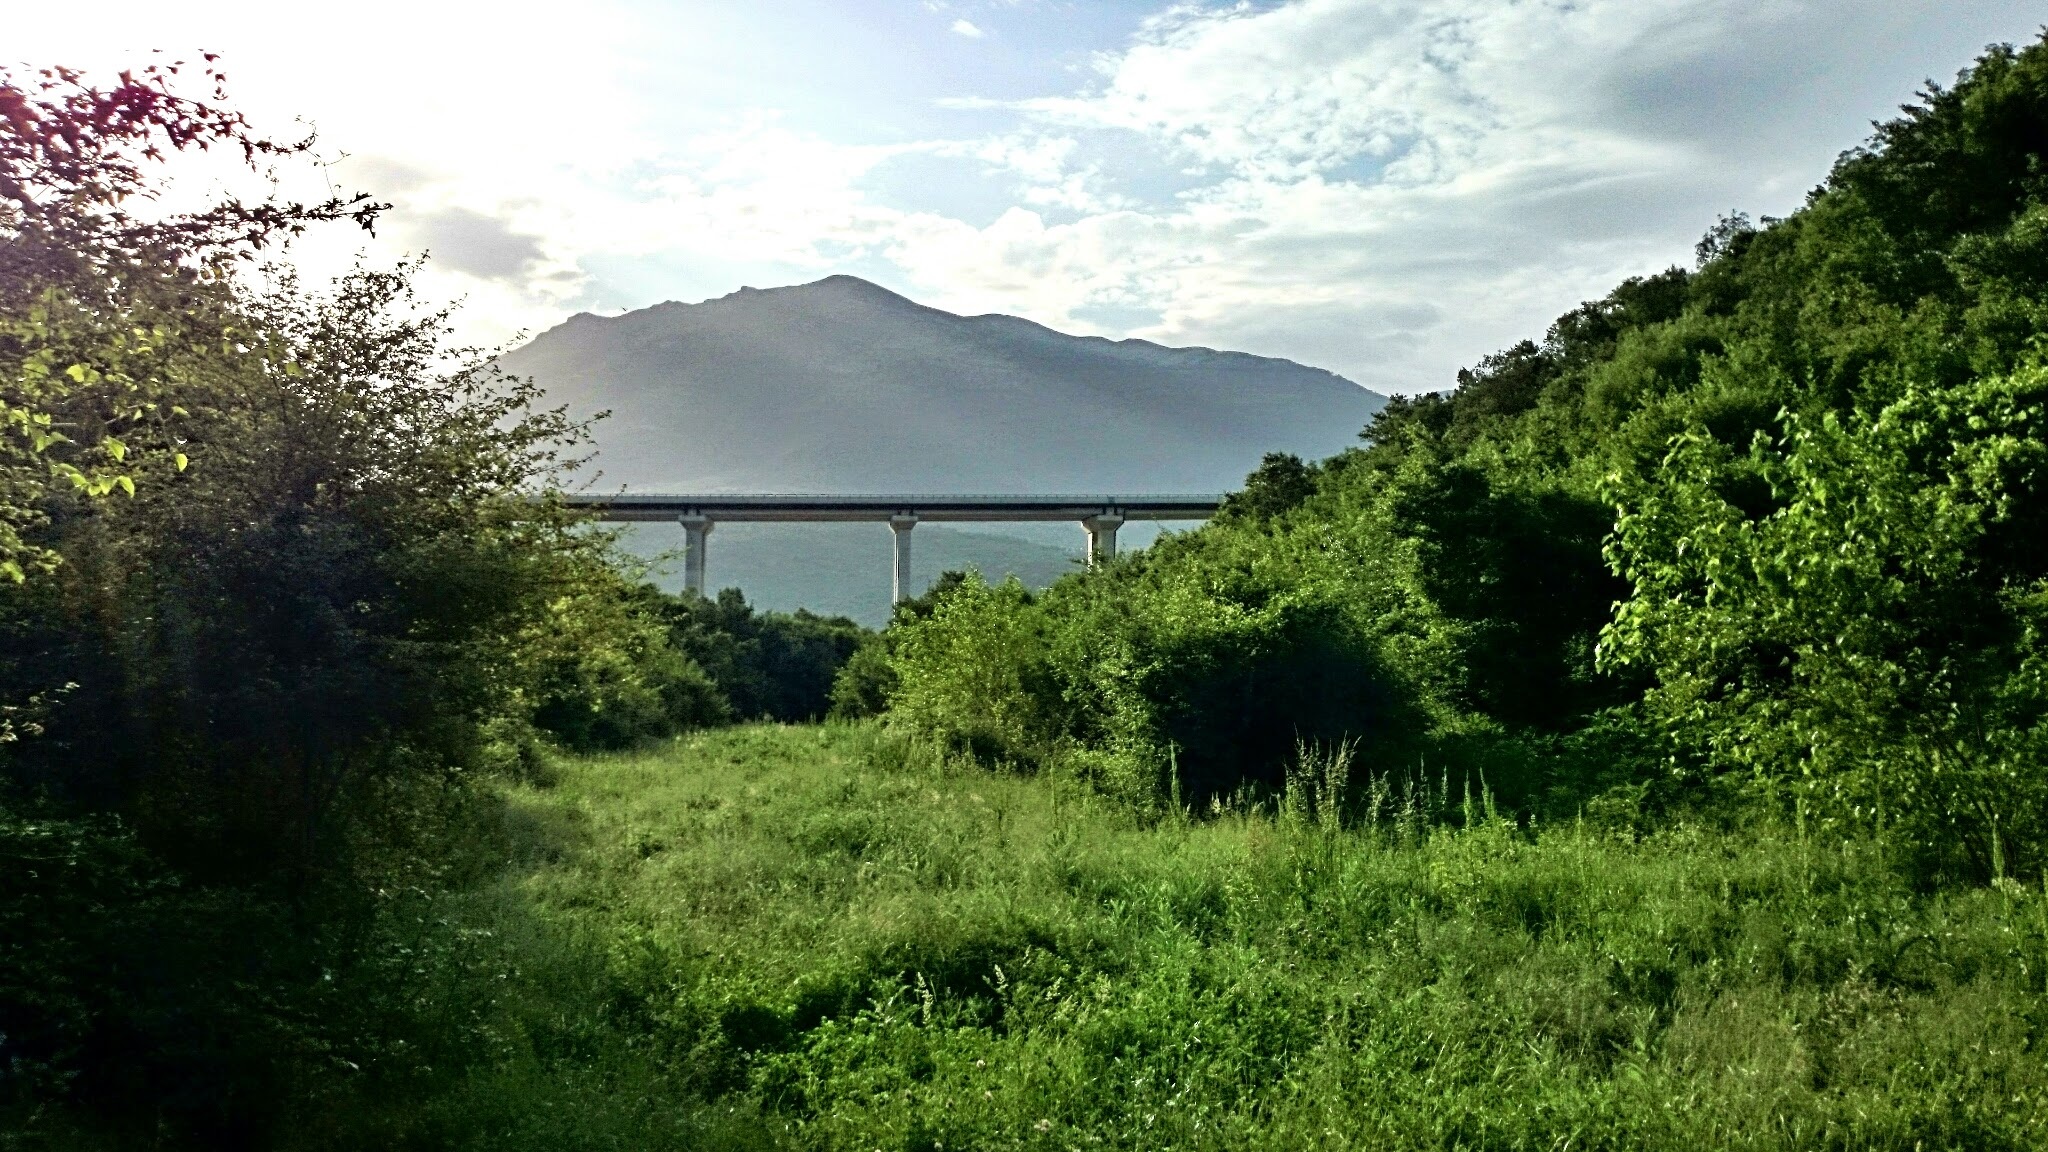
landscape, tree, nature, forest, grass, mountain, meadow, hill, valley, green, jungle, pasture, vegetation, habitat, rural area, natural environment, mountainous landforms